Theatre Royal, Drury Lane

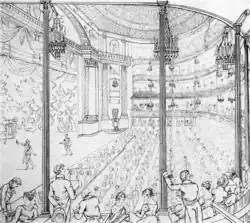
The present-day Theatre Royal in Drury Lane, sketched when it was new, in 1813

Richard Sheridan continued as theatre owner during the entire lifetime of this third building. He had grown in stature as a statesman during this time, but troubled finances were to be his undoing. The 1794 rebuilding had cost double the original estimate of £80,000, and Sheridan bore the entirety of the debt. Productions were more expensive to mount in the larger structure, and increased audience revenues failed to make up the difference.